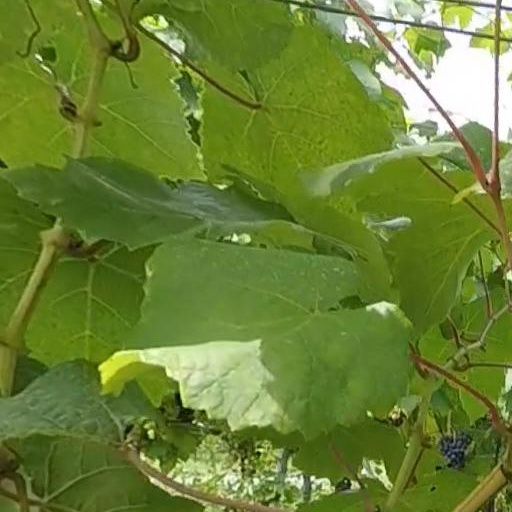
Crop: grape